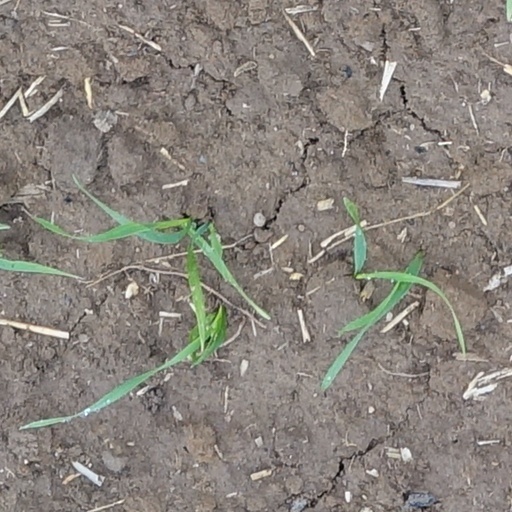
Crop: wheat